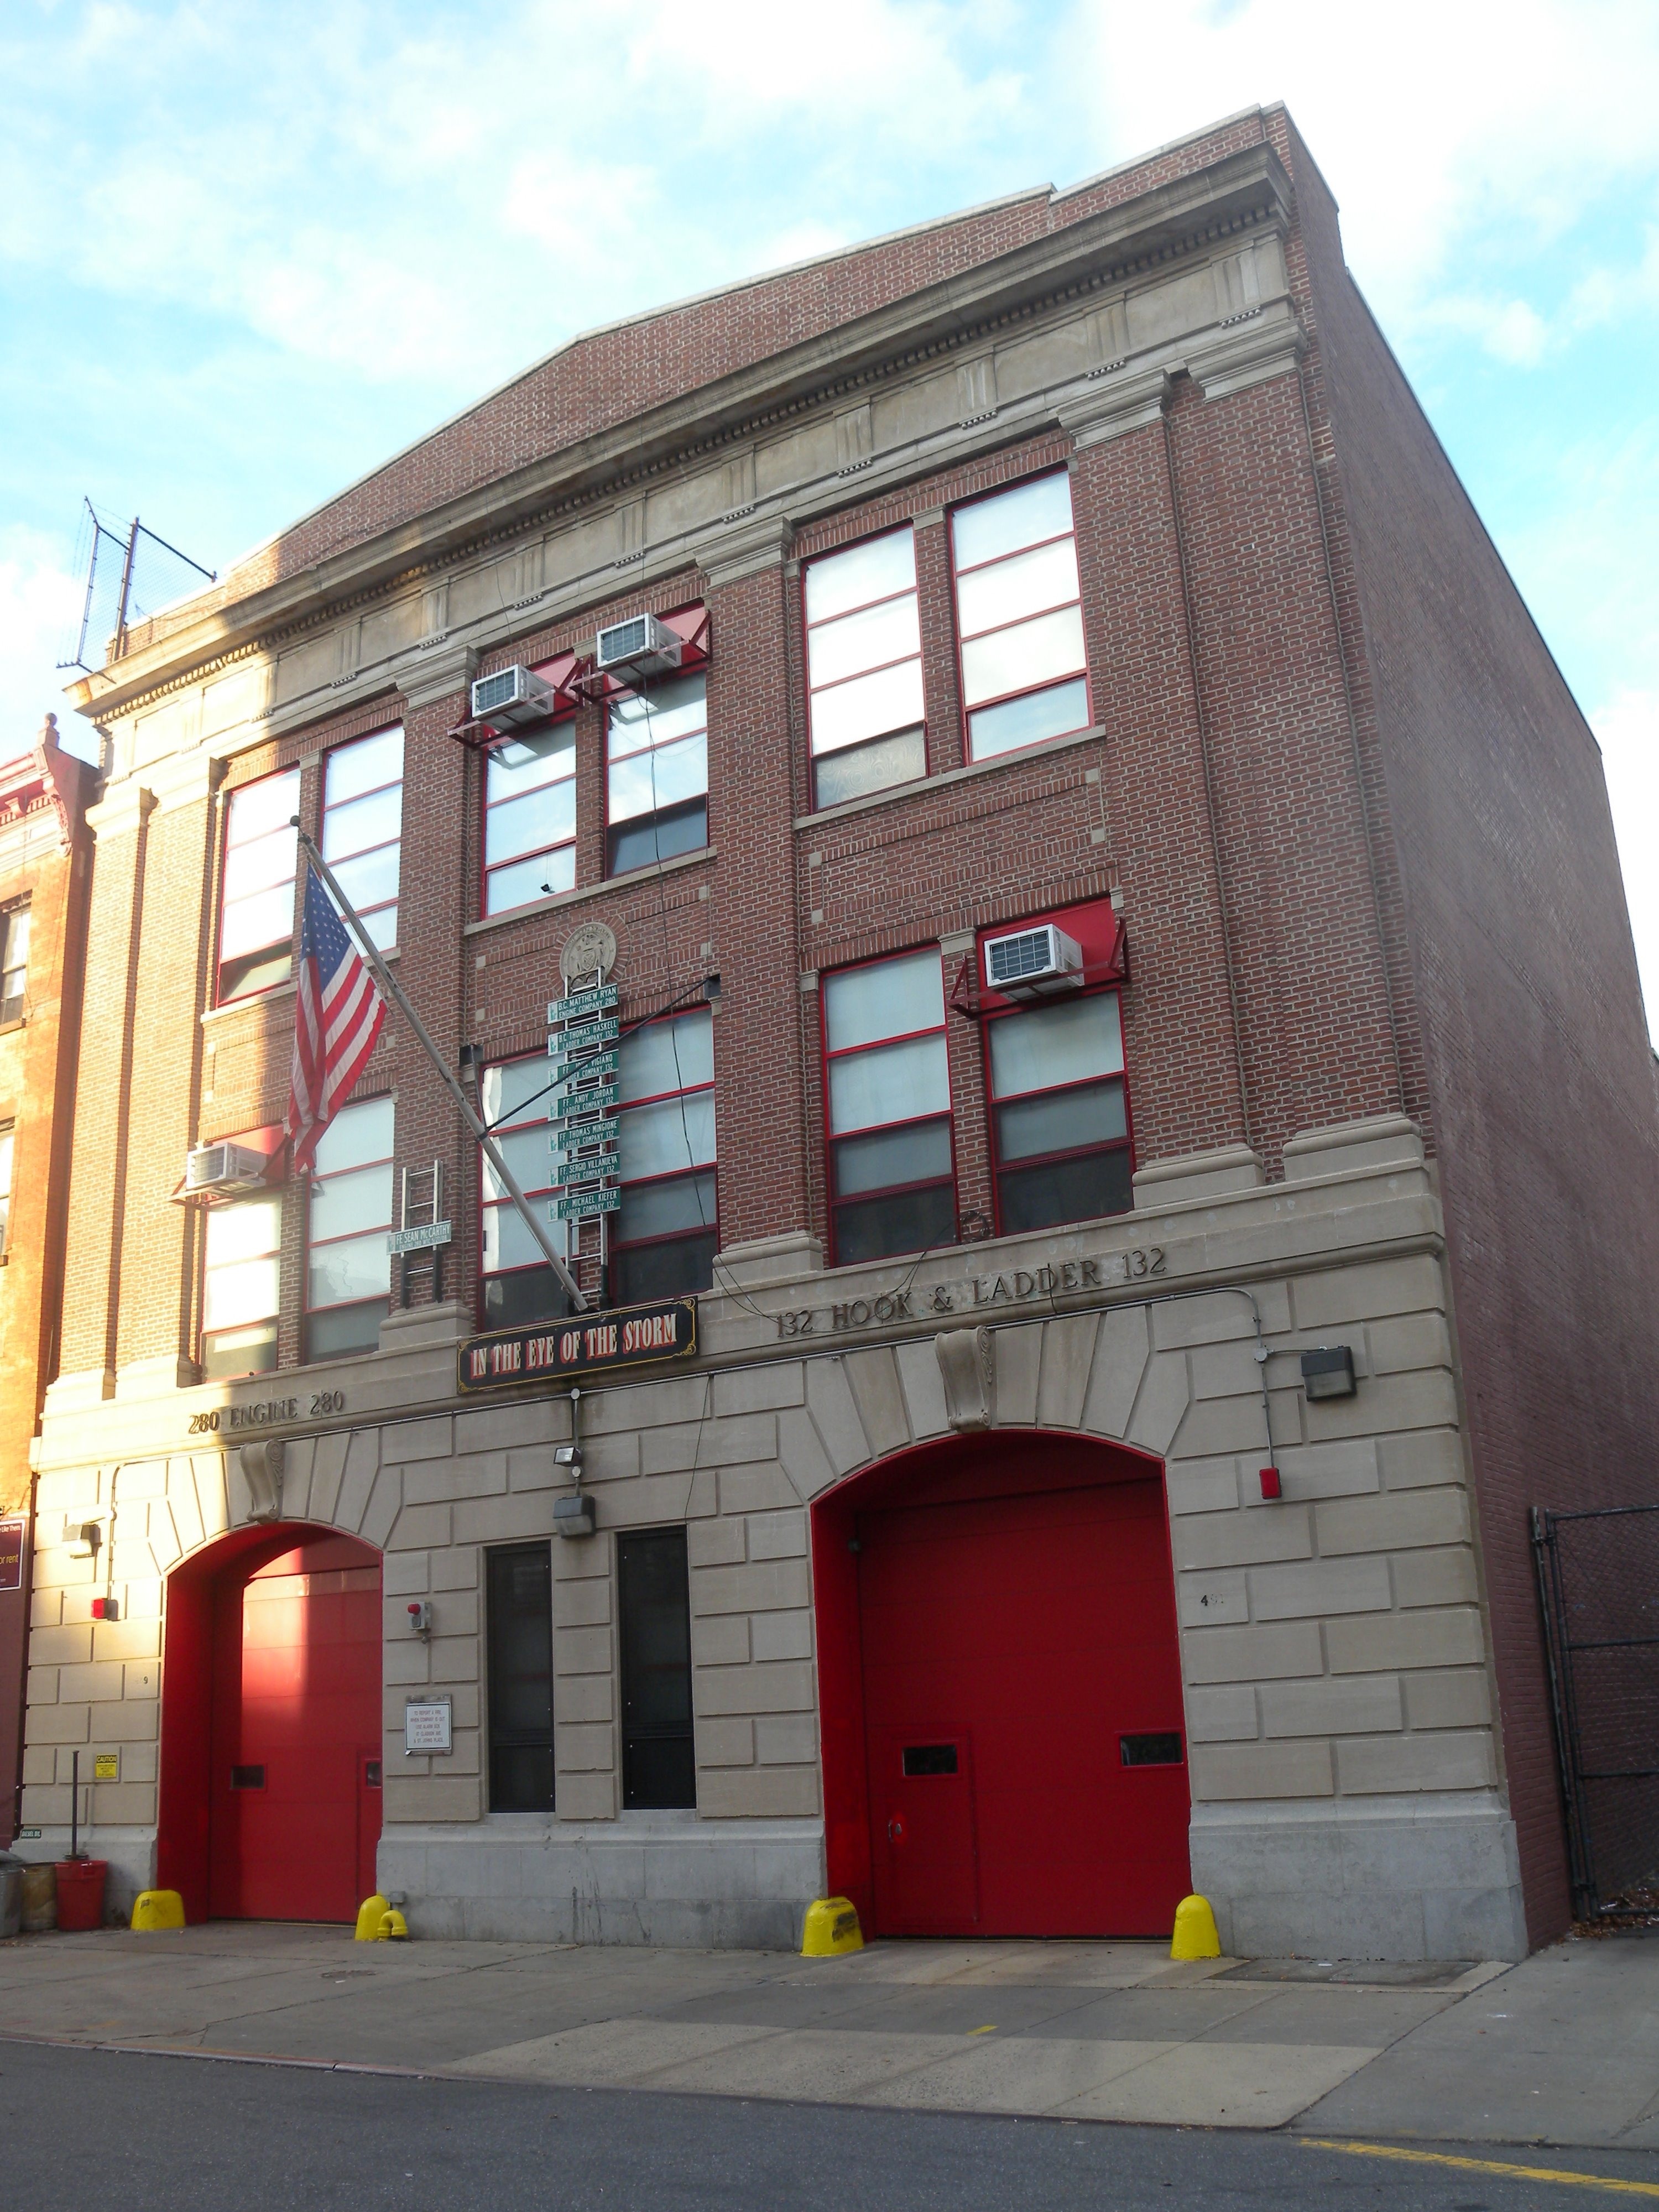
architecture, town, building, city, new york, new york city, downtown, station, facade, brooklyn, safety, firehouse, firefighters, cities, 312, ladder 489